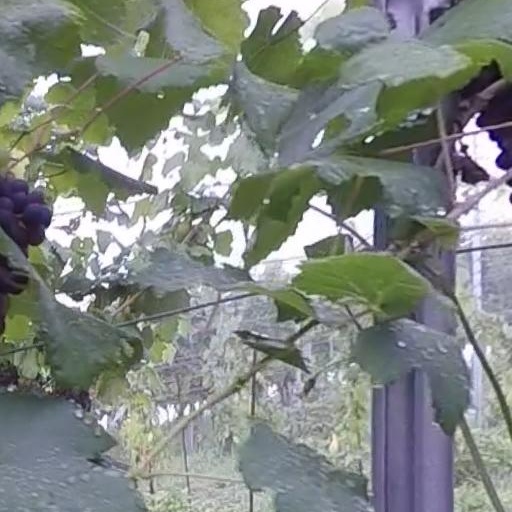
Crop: grape